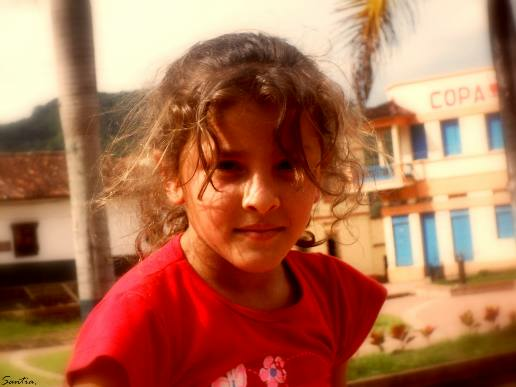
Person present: Yes